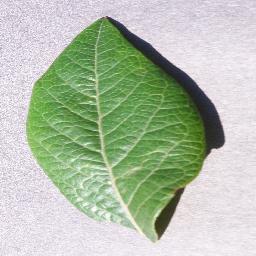
Label: Blueberry___healthy